Virtual reality game

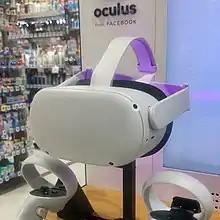
An Oculus Quest 2 VR headset

In 2024, Apple Inc. released Apple Vision Pro. This device features hardware such as dual panels that offer 24 million pixels, surpassing devices such as the Oculus Rift. The integration of the R1 chip, working in tandem with the M2 chip, results in a polling rate of 12 milliseconds, getting rid of the dizzying latency issues that were prevalent in previous devices.